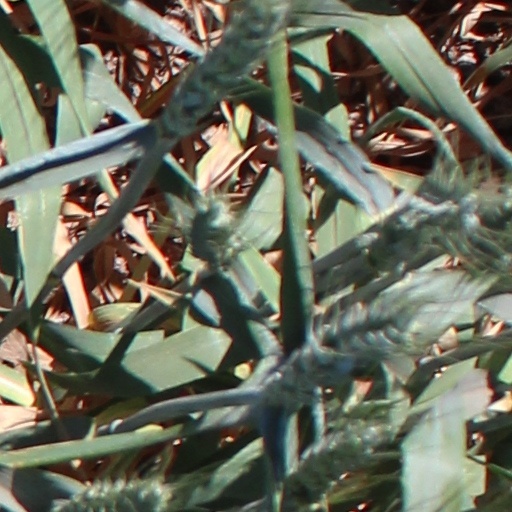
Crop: wheat